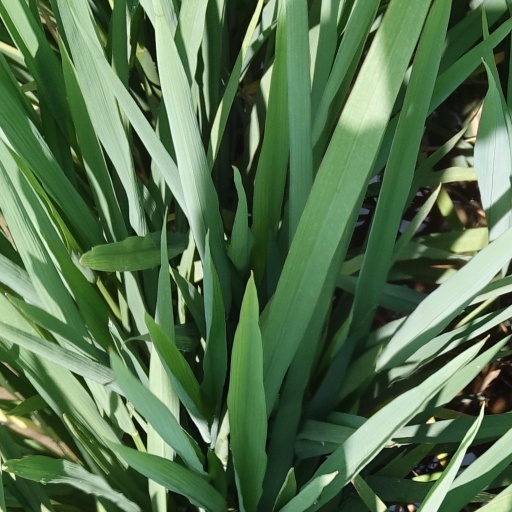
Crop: rice